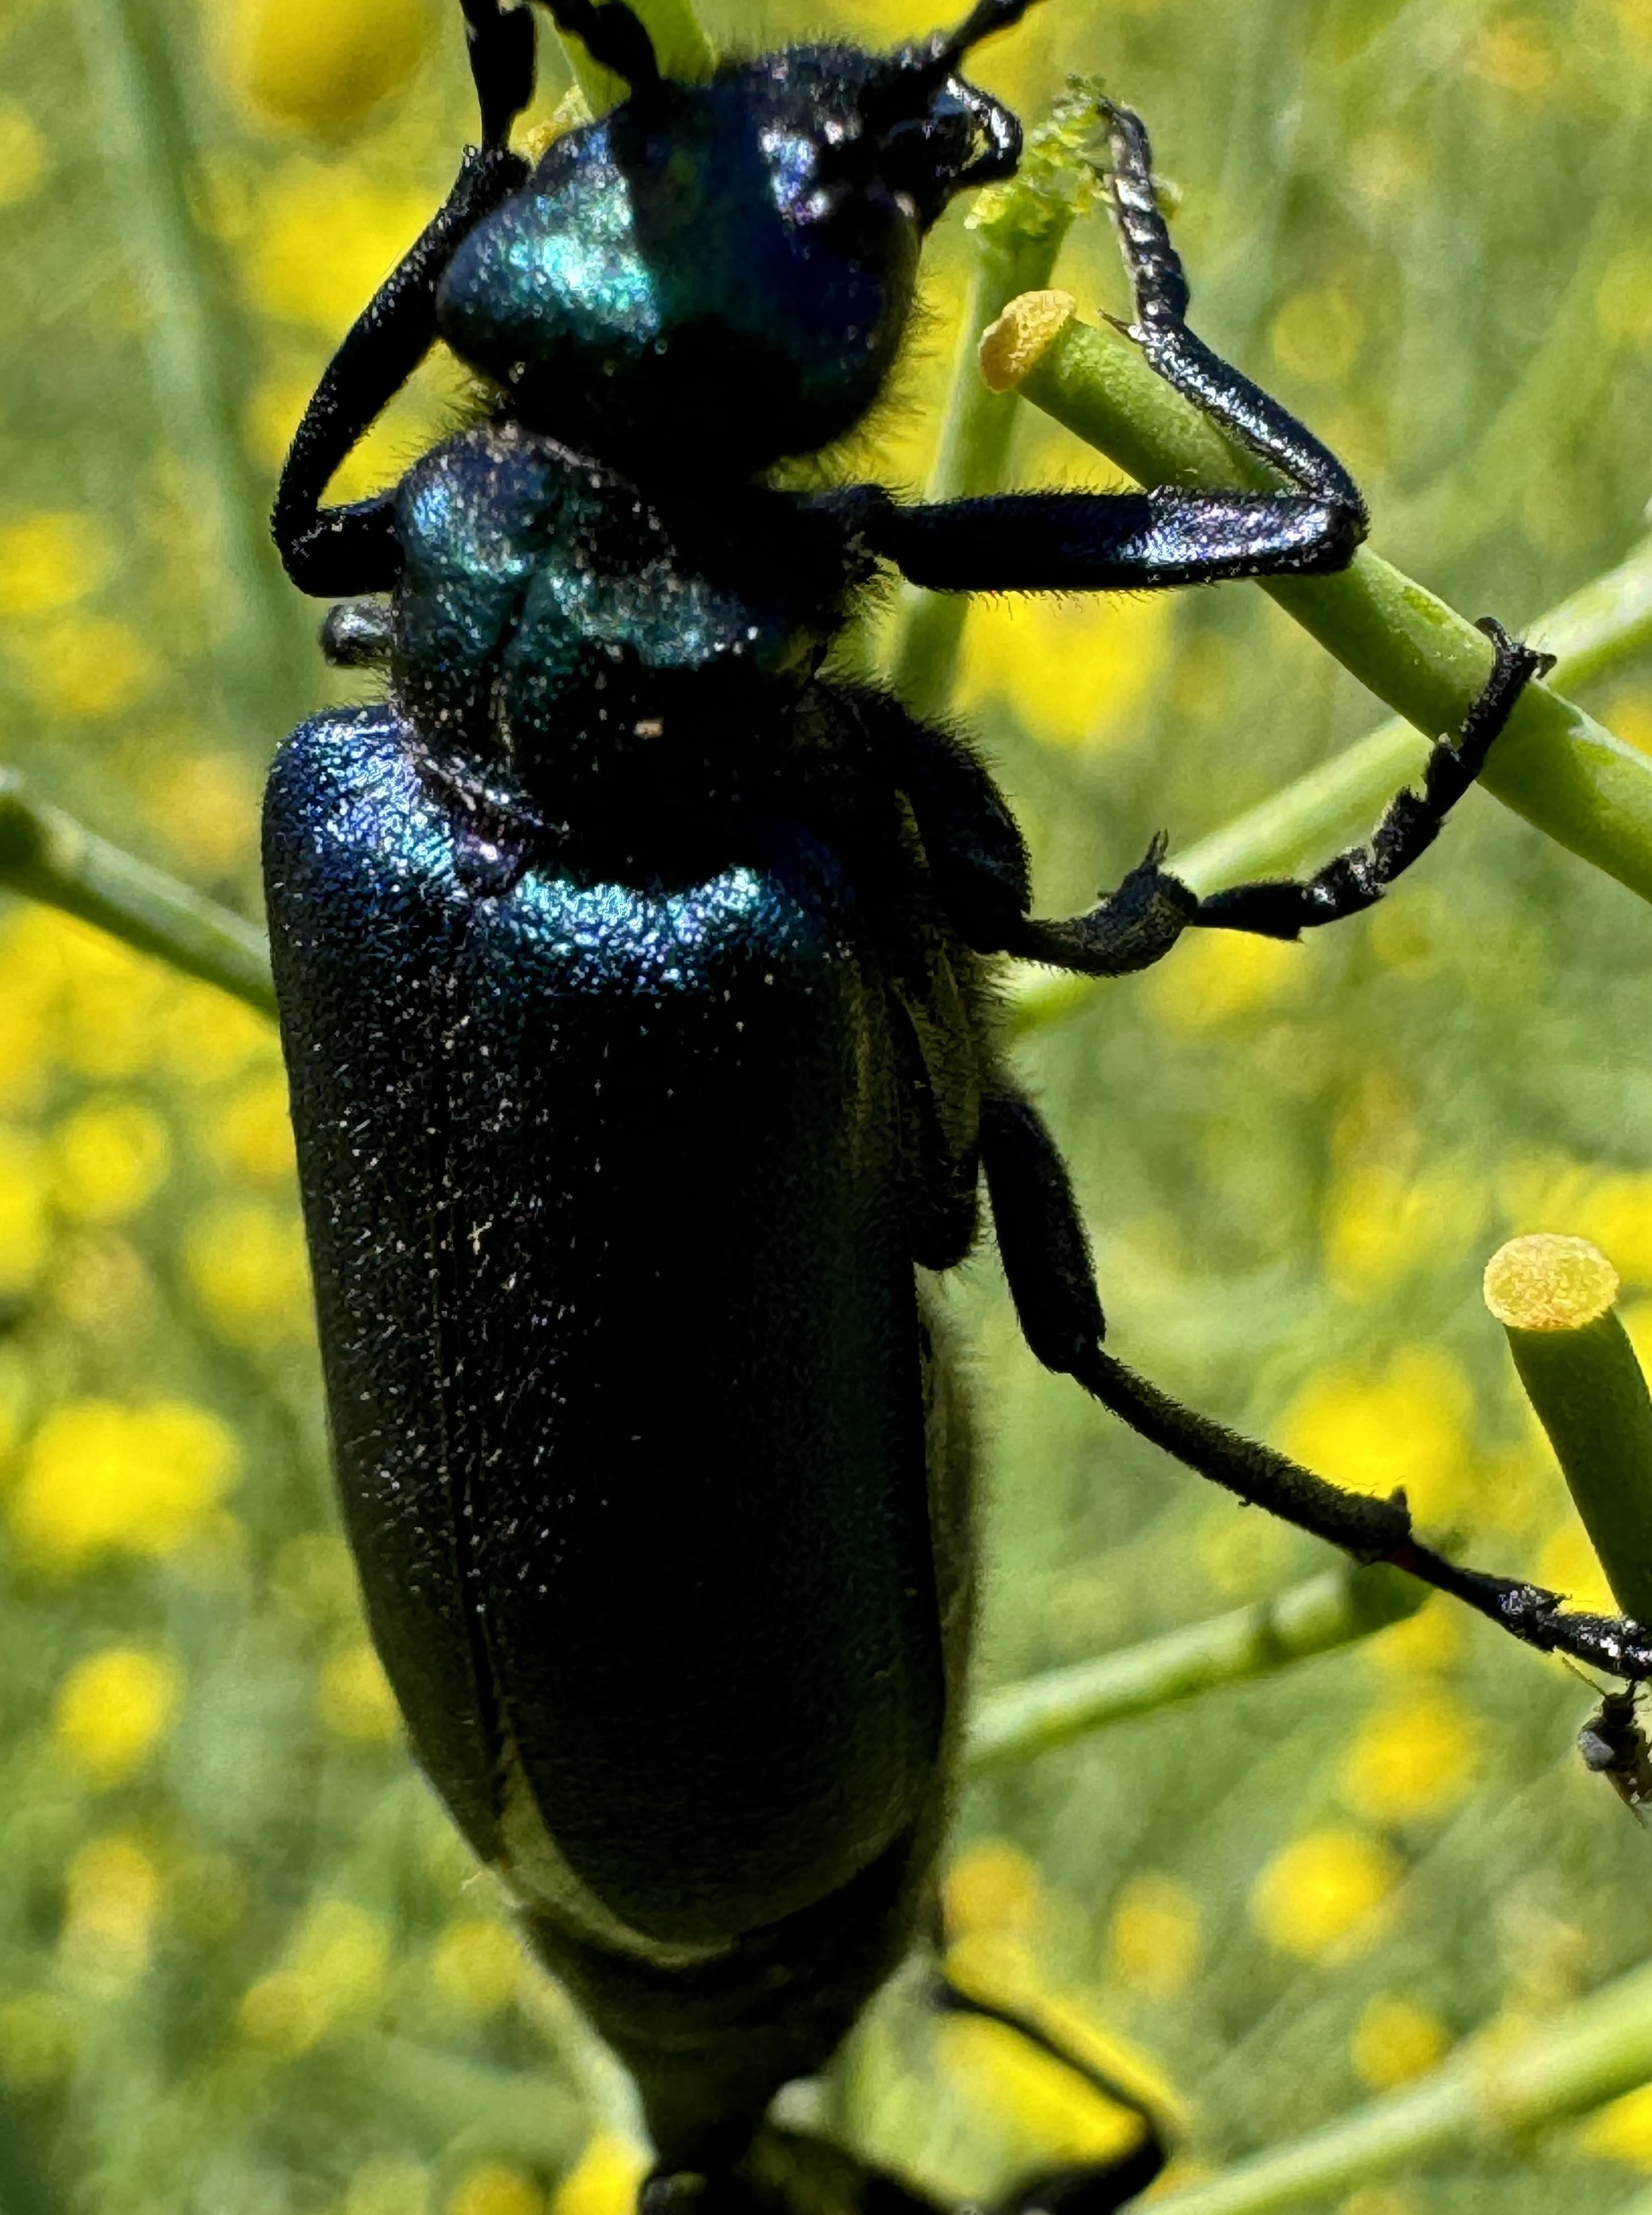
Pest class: occasional_pest